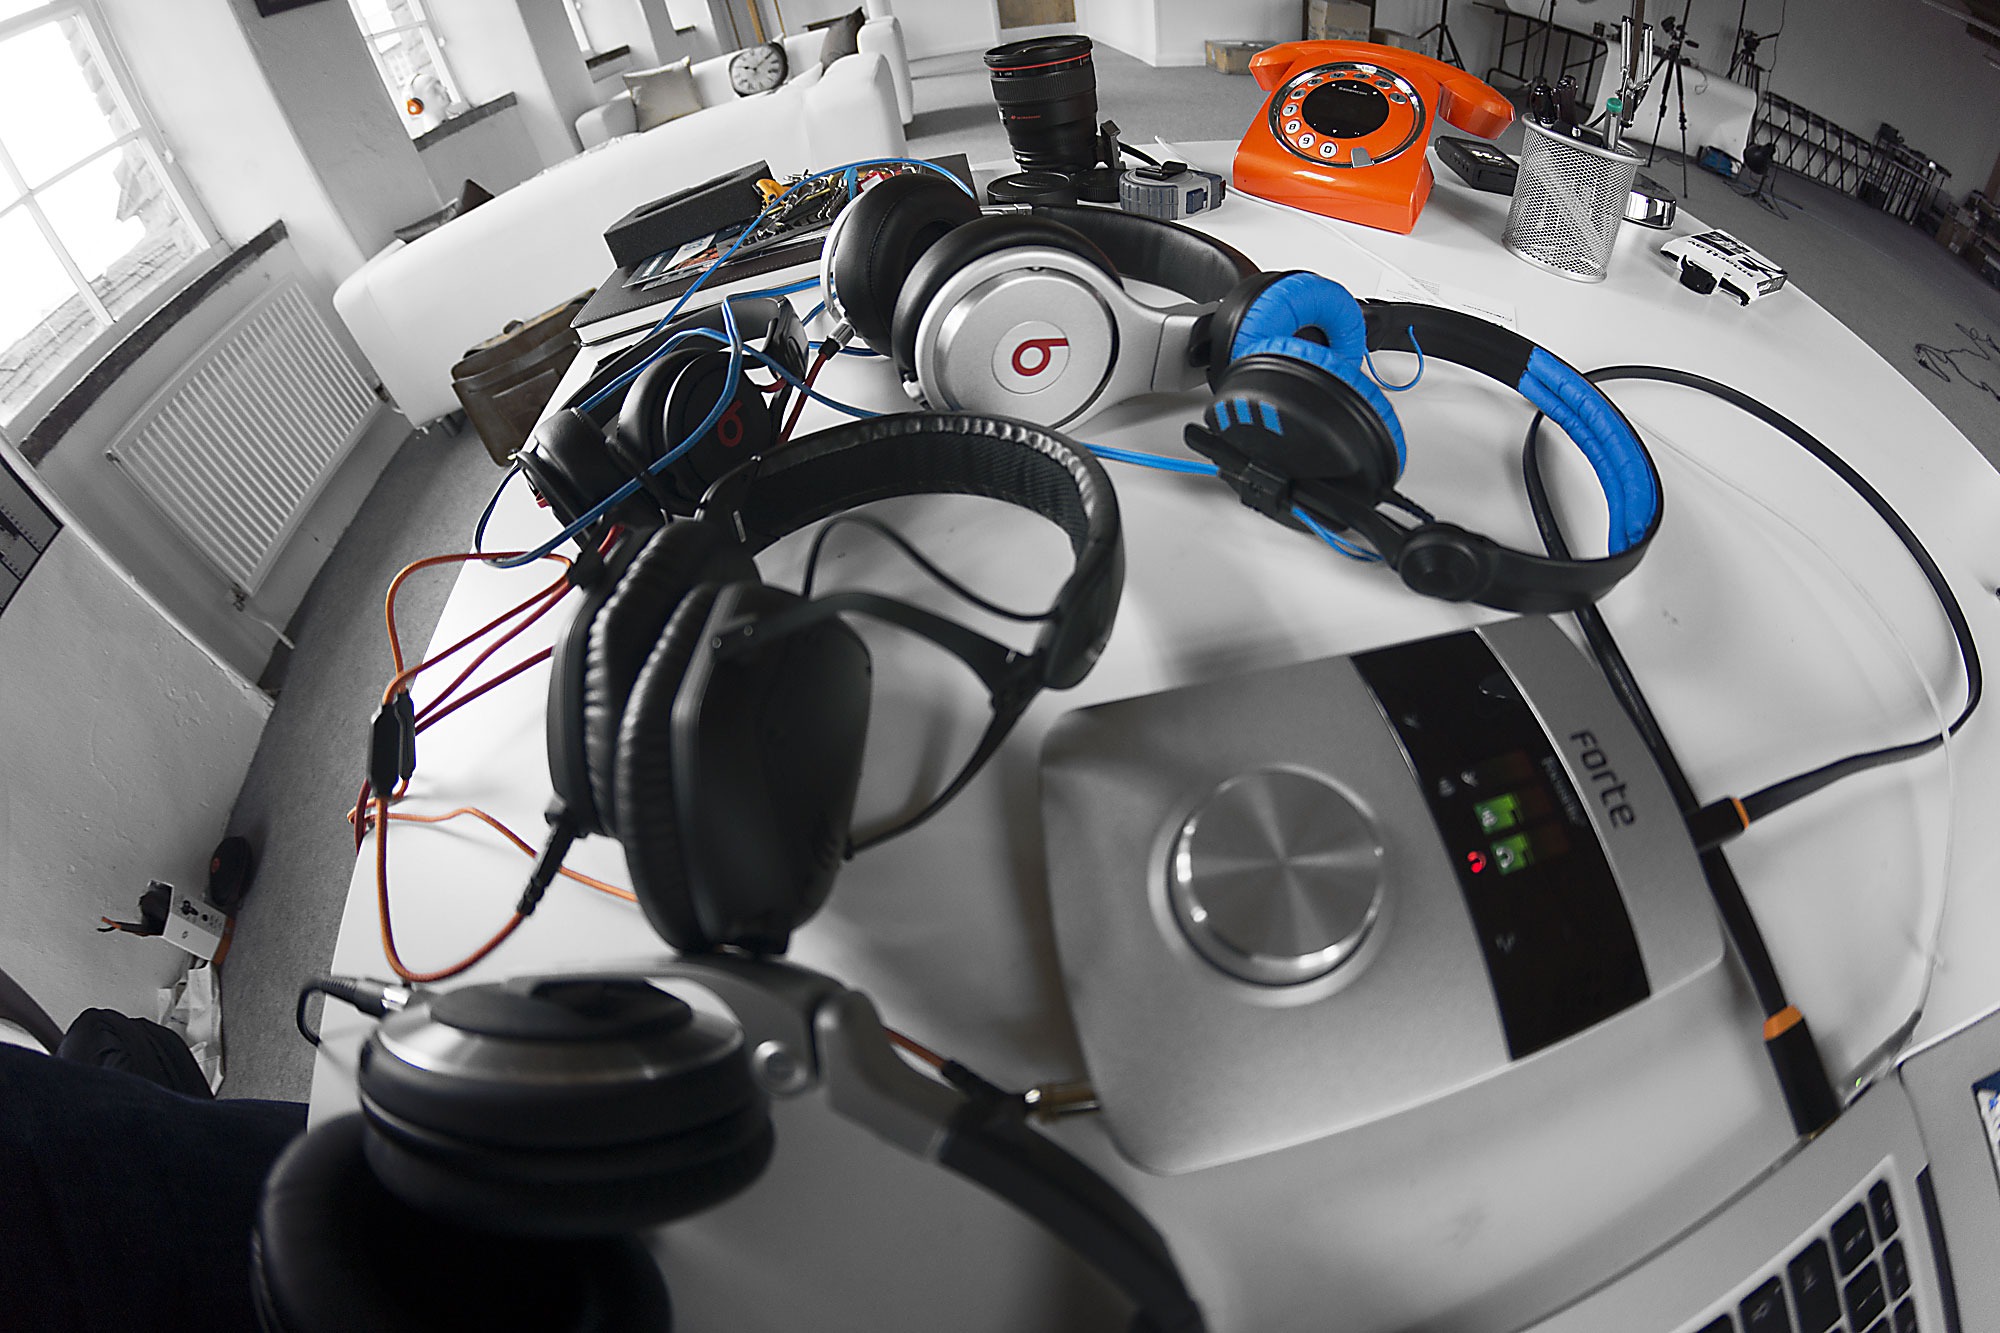
car, wheel, vehicle, machine, steering wheel, engine, music studio, music production, aircraft engine, music production studio, mixing studio, mastering studio, mastering music